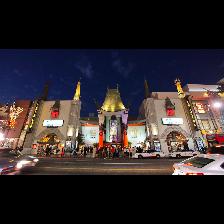
Label: Human